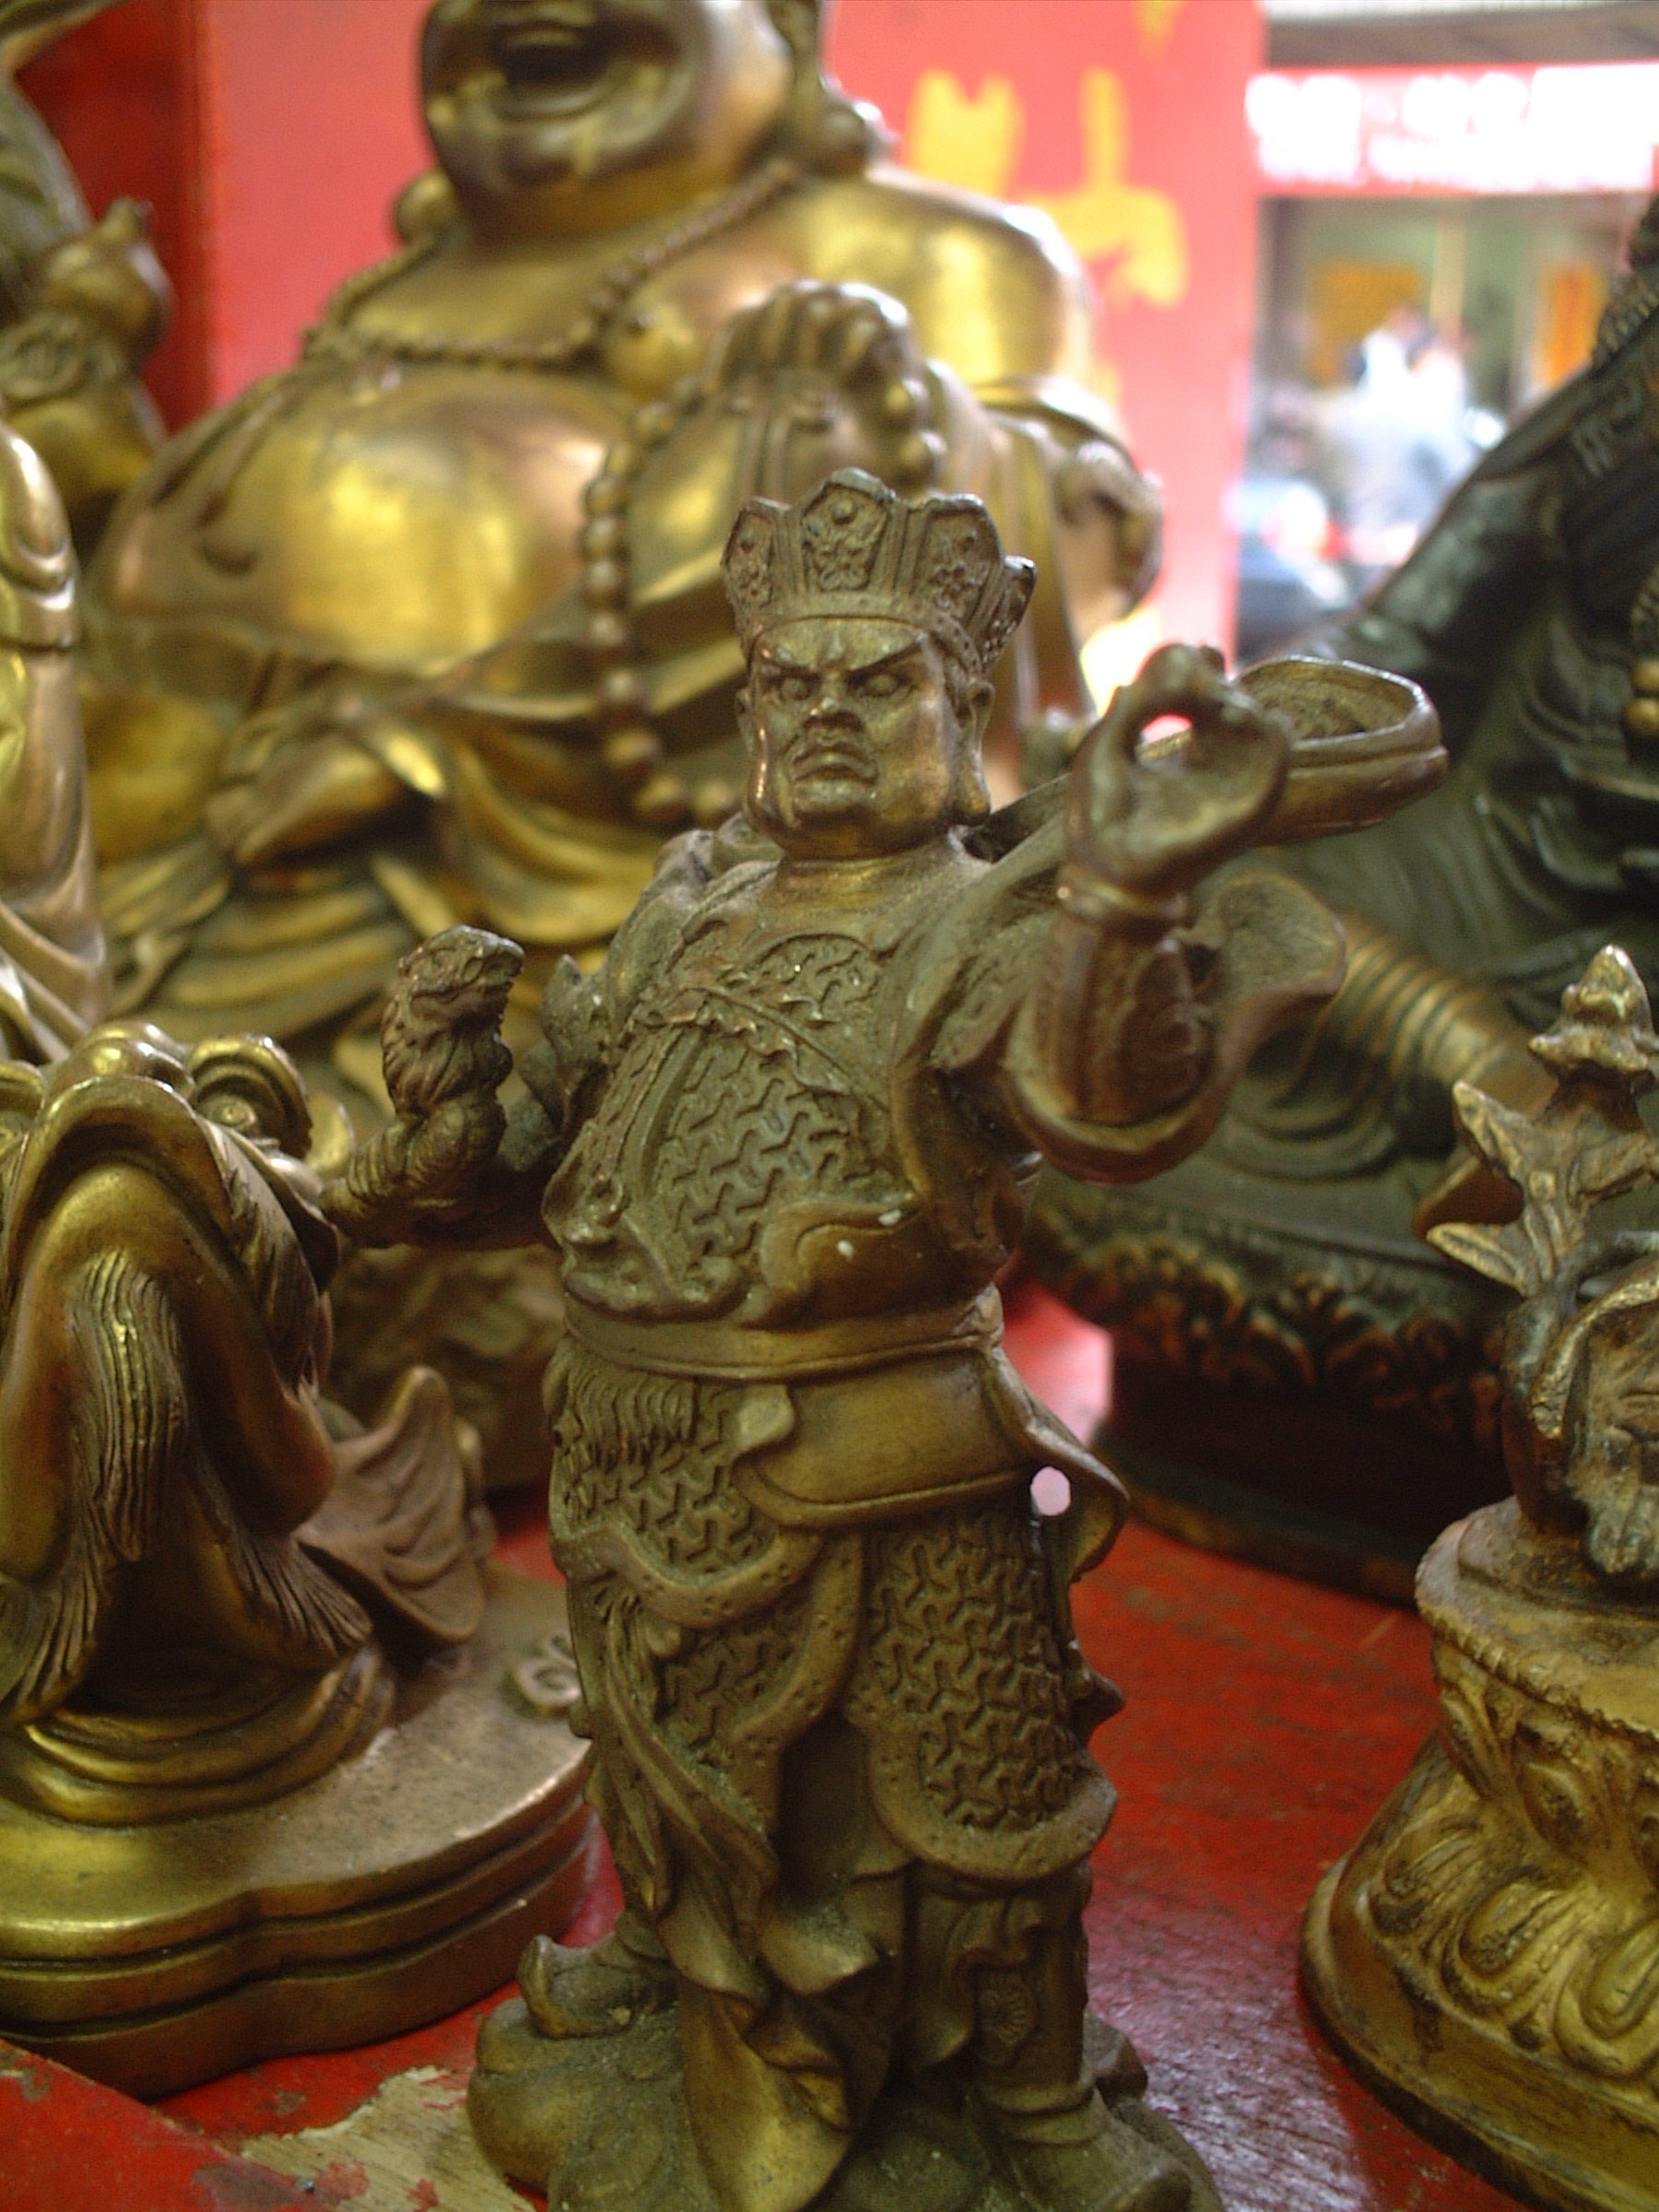
monument, statue, crafts, temple, carving, mythology, idol, bronze statue, hindu temple, gautama buddha, ancient history